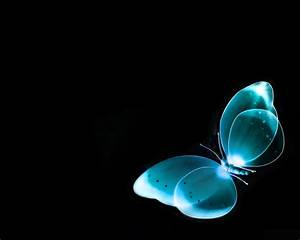
Label: butterfly